Menard–Hodges site

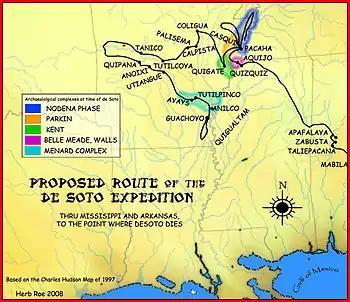
The proposed Hernando de Soto route thru Arkansas

The site is considered as a possible candidate for the Province of Anilco encountered by the Hernando de Soto Entrada in 1540. It was contemporaneous with the Parkin site, believed by many archaeologists to be the location of the province of Casqui, and the Nodena site, believed by many archaeologists to be the location of the province of Pacaha.